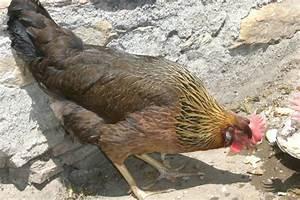
chicken